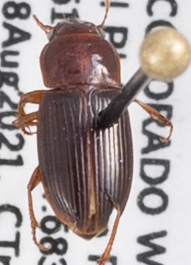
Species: Harpalus desertus
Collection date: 2021-08-18
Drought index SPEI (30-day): -1.69
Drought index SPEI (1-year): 0.17
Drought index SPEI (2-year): -0.54